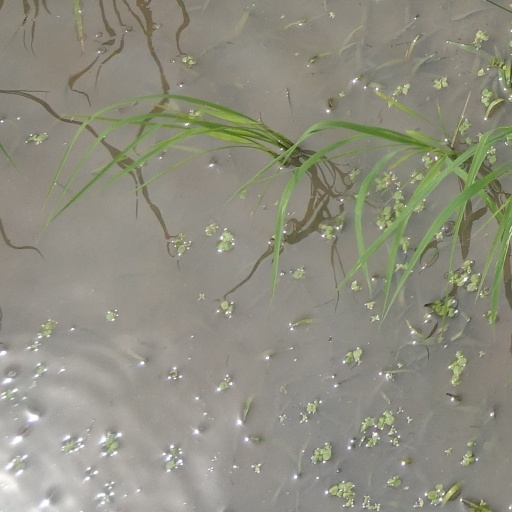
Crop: rice